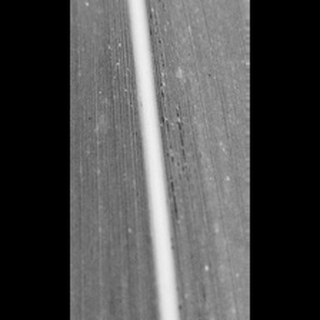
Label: sugarcane_rust